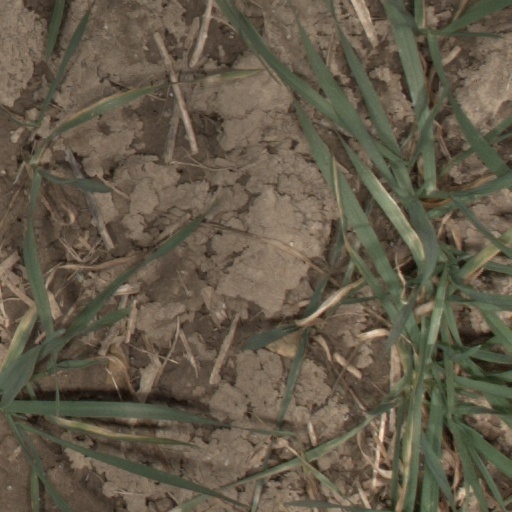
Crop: wheat